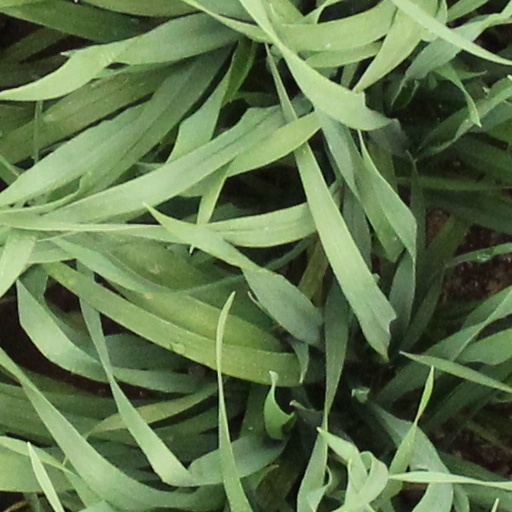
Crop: wheat